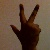
The image shows a hand gesture representing the number 3 in Indian Sign Language.